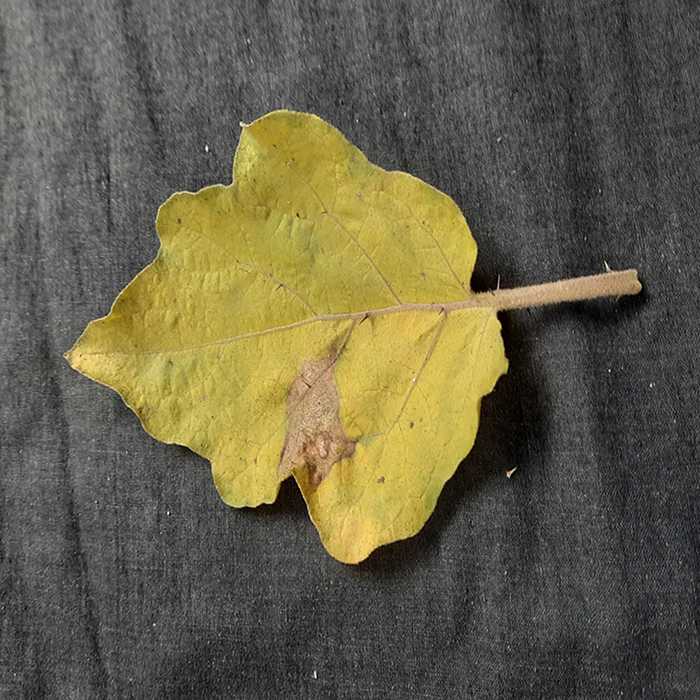
Plant: Eggplant
Label: Eggplant verticillium wilt